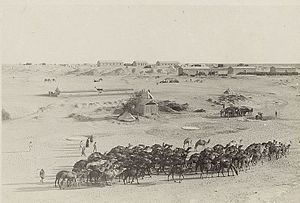
Slaget ved Magdhaba / Battle
Landsbyen Magdhaba
Magdhaba, med kameler i forgrunden
Slaget ved Magdhaba fandt sted den 23. december 1916 under Sinai og Palæstina-felttoget under 1. Verdenskrig. Angrebet fra Anzac divisionen fandt sted mod en forskanset garnison fra den osmanniske hær syd og øst for Bir Lahfan i Sinaiørkenen omkring 29-40 km fra Middelhavets kyst. Denne sejr til en egyptiske ekspeditionsstyrke mod den osmanniske garnison betød også at al-Arish blev sikret, efter at den osmanniske garnison trak sig tilbage.